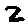
Label: 2